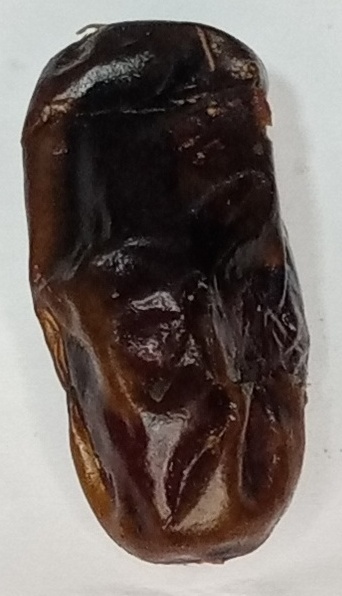
Variety: gajar
Size: medium
Grade: grade-1